Okokume

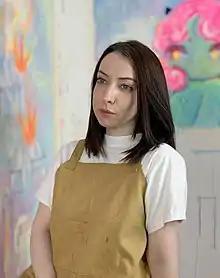
Okokume in her studio

Laura Mas Hernandez, known professionally as Okokume, is a Spanish contemporary artist. She is recognized for her character "Cosmic Girl," which features in many of her works.